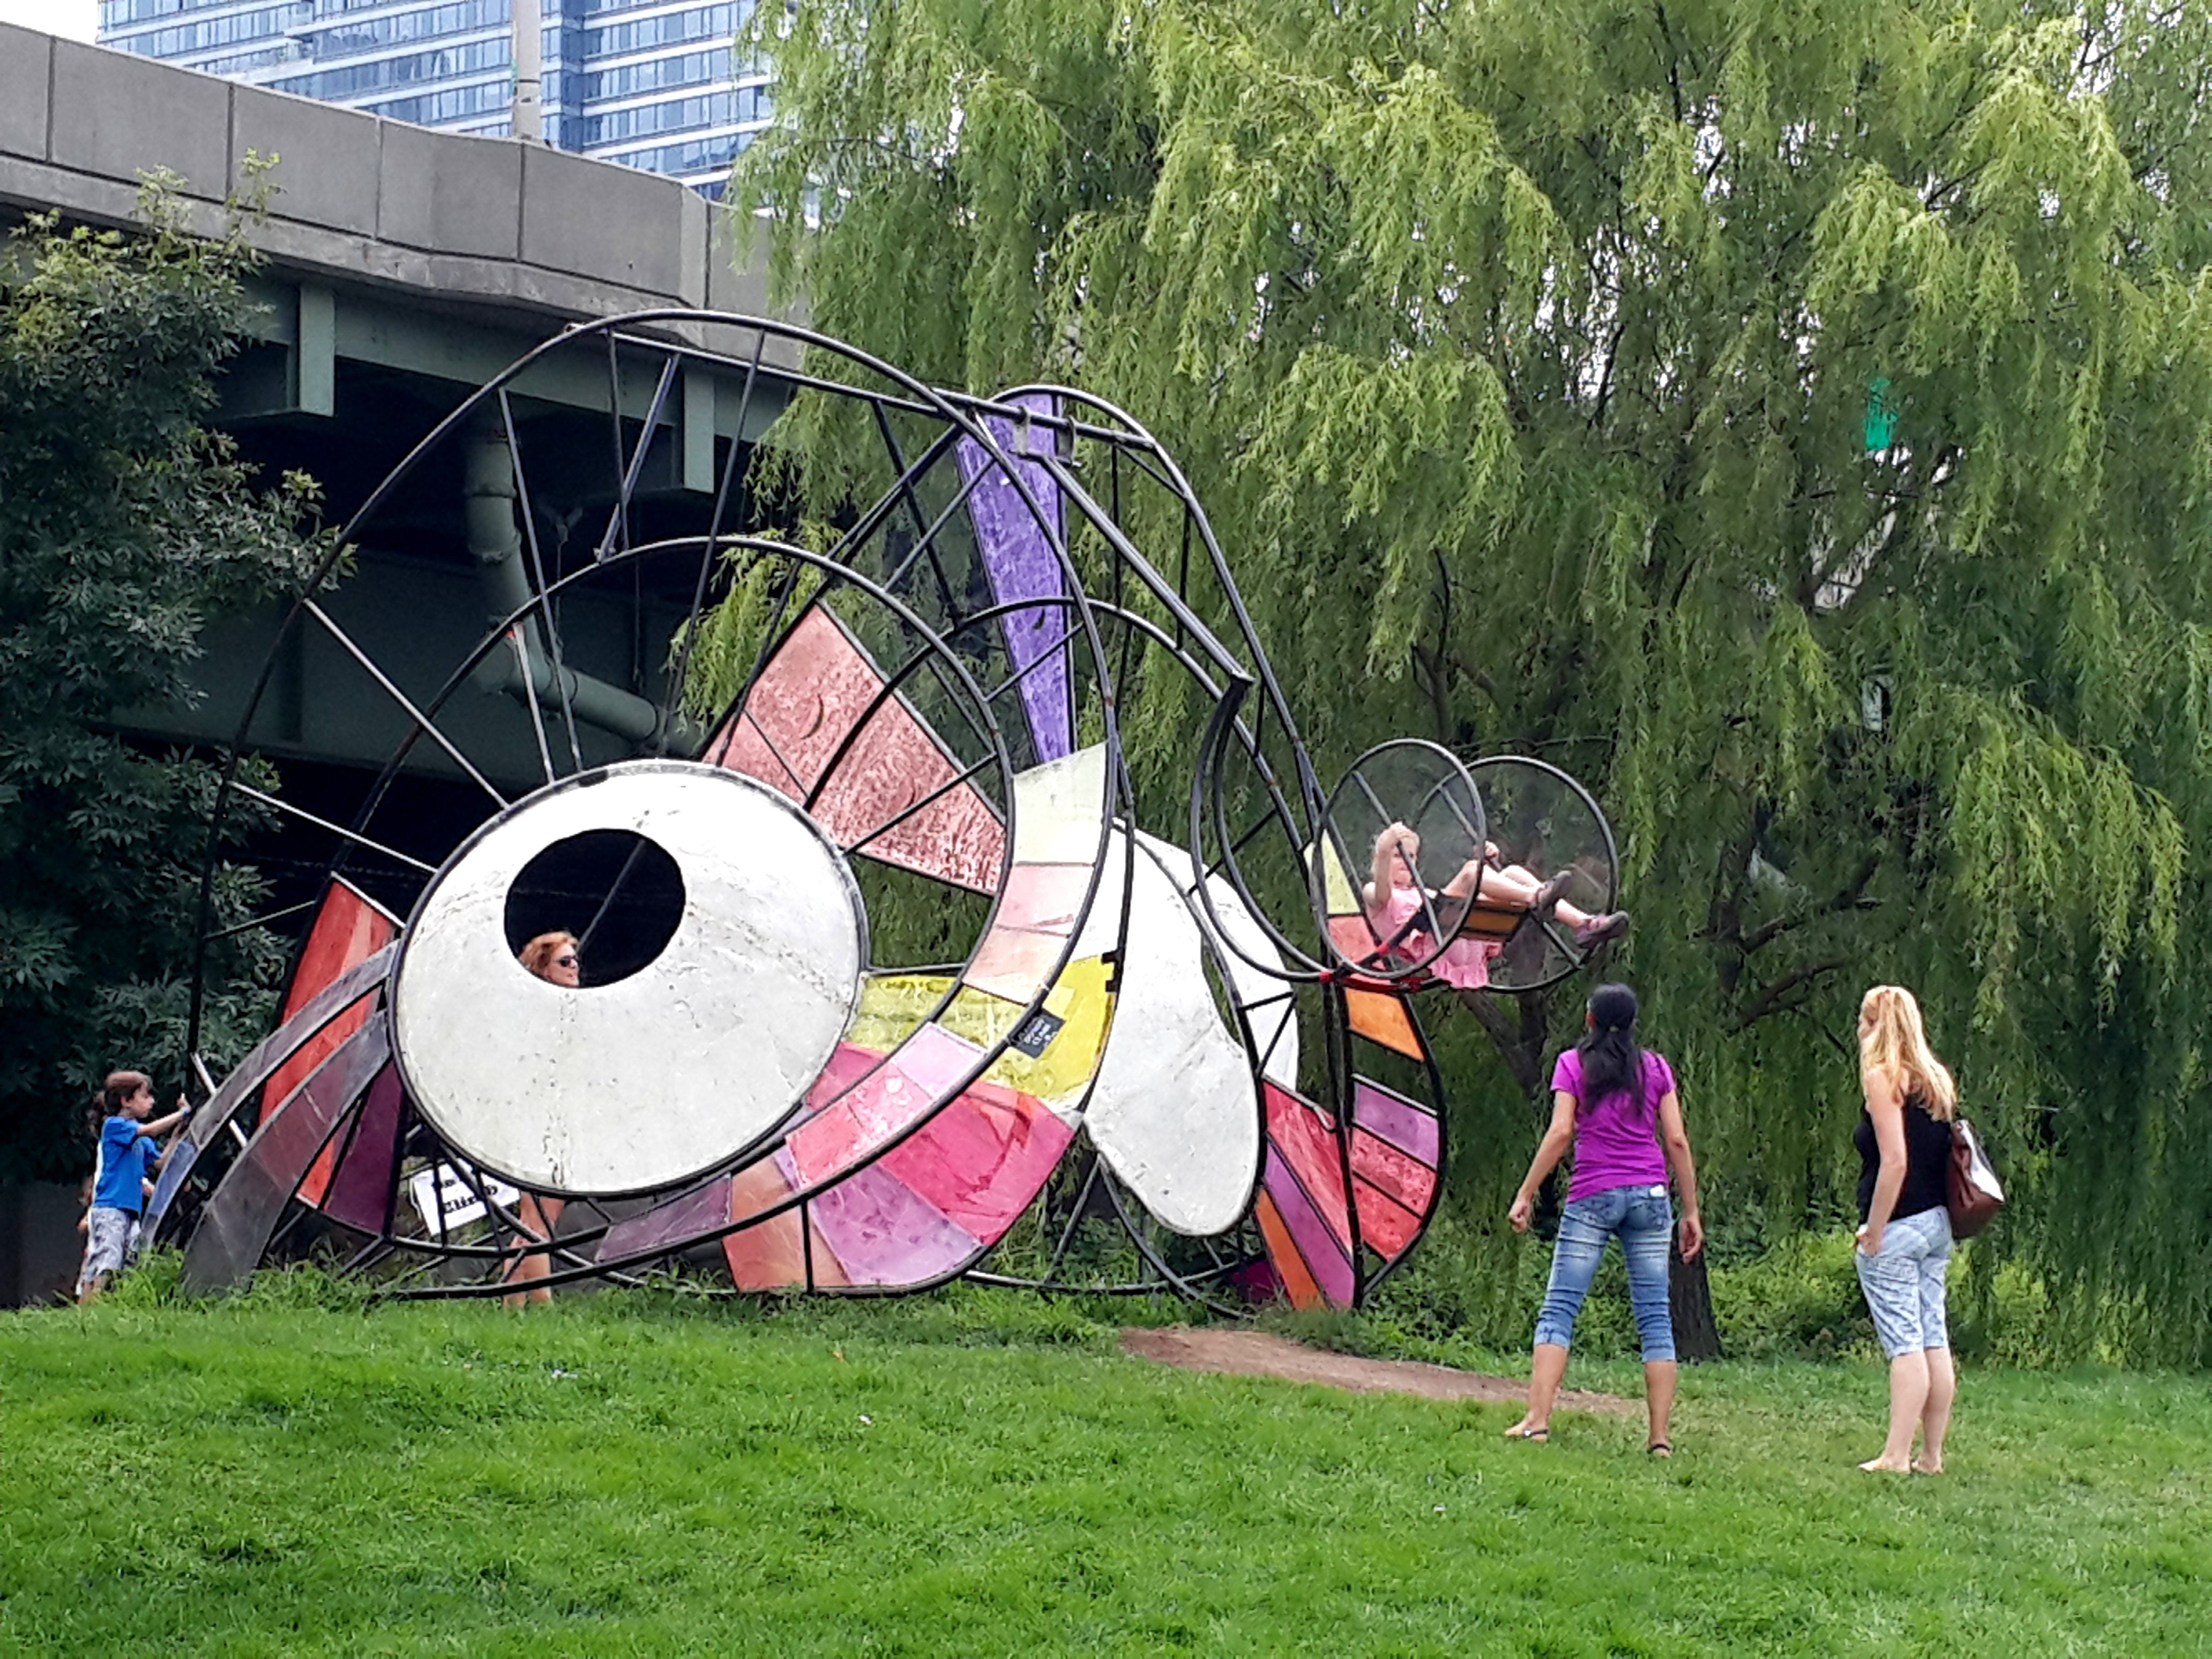
park, swing, kids, girls, moms, mothers, happy, children, grass, game, fun, new york, city life, modern, geometrical, art, tree, botany, wheel, graffiti, automotive wheel system, leisure, plant, auto part, recreation, visual arts, sculpture, lawn, street art